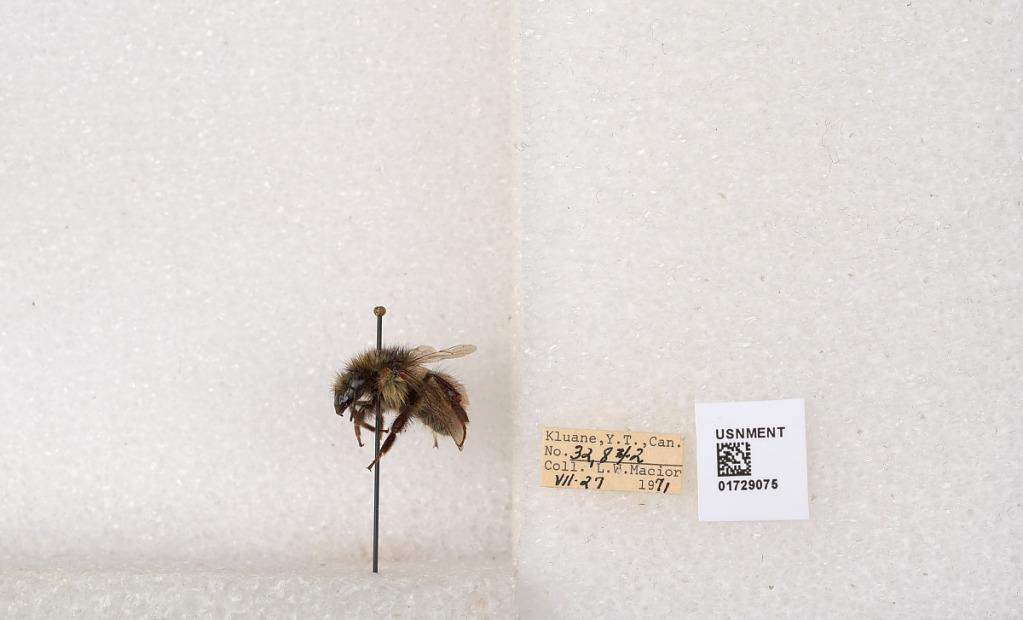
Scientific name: Bombus flavifrons Cresson
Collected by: L. Macior
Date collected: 1971-7-27
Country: Canada
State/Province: Yukon Territory
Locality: Kluane National Park and Reserve
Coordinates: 60.7493, -139.504